Ford-Utilimaster FFV

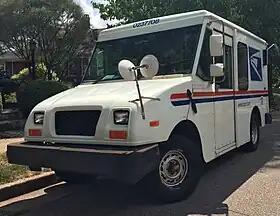
A 2000 FFV of the United States Postal Service, seen in Mount Lebanon, Pennsylvania, in August 2020.

The Ford-Utilimaster Flexible Fuel Vehicle (FFV; originally designated the Carrier Route Vehicle) is an American light transport truck model, designed as a mail truck for the United States Postal Service (USPS), which is its primary user. It was built as a partnership between Ford Motor Company, which supplied a stripped-down, right-hand drive Ford Explorer chassis and drivetrain, and Utilimaster, which built the aluminum body and integrated it with the chassis. The FFV can operate on either unleaded gasoline or E85 ethanol-blended fuel using the Ford 4.0 L "Cologne" OHV V6 engine.